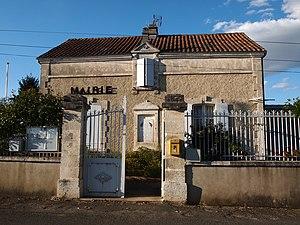
mairie de Lichères en Charente (France)
Lichères est une commune du Sud-Ouest de la France, située dans le département de la Charente.